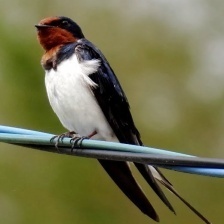
Species: BARN SWALLOW
Scientific name: HIRUNDO RUSTICA